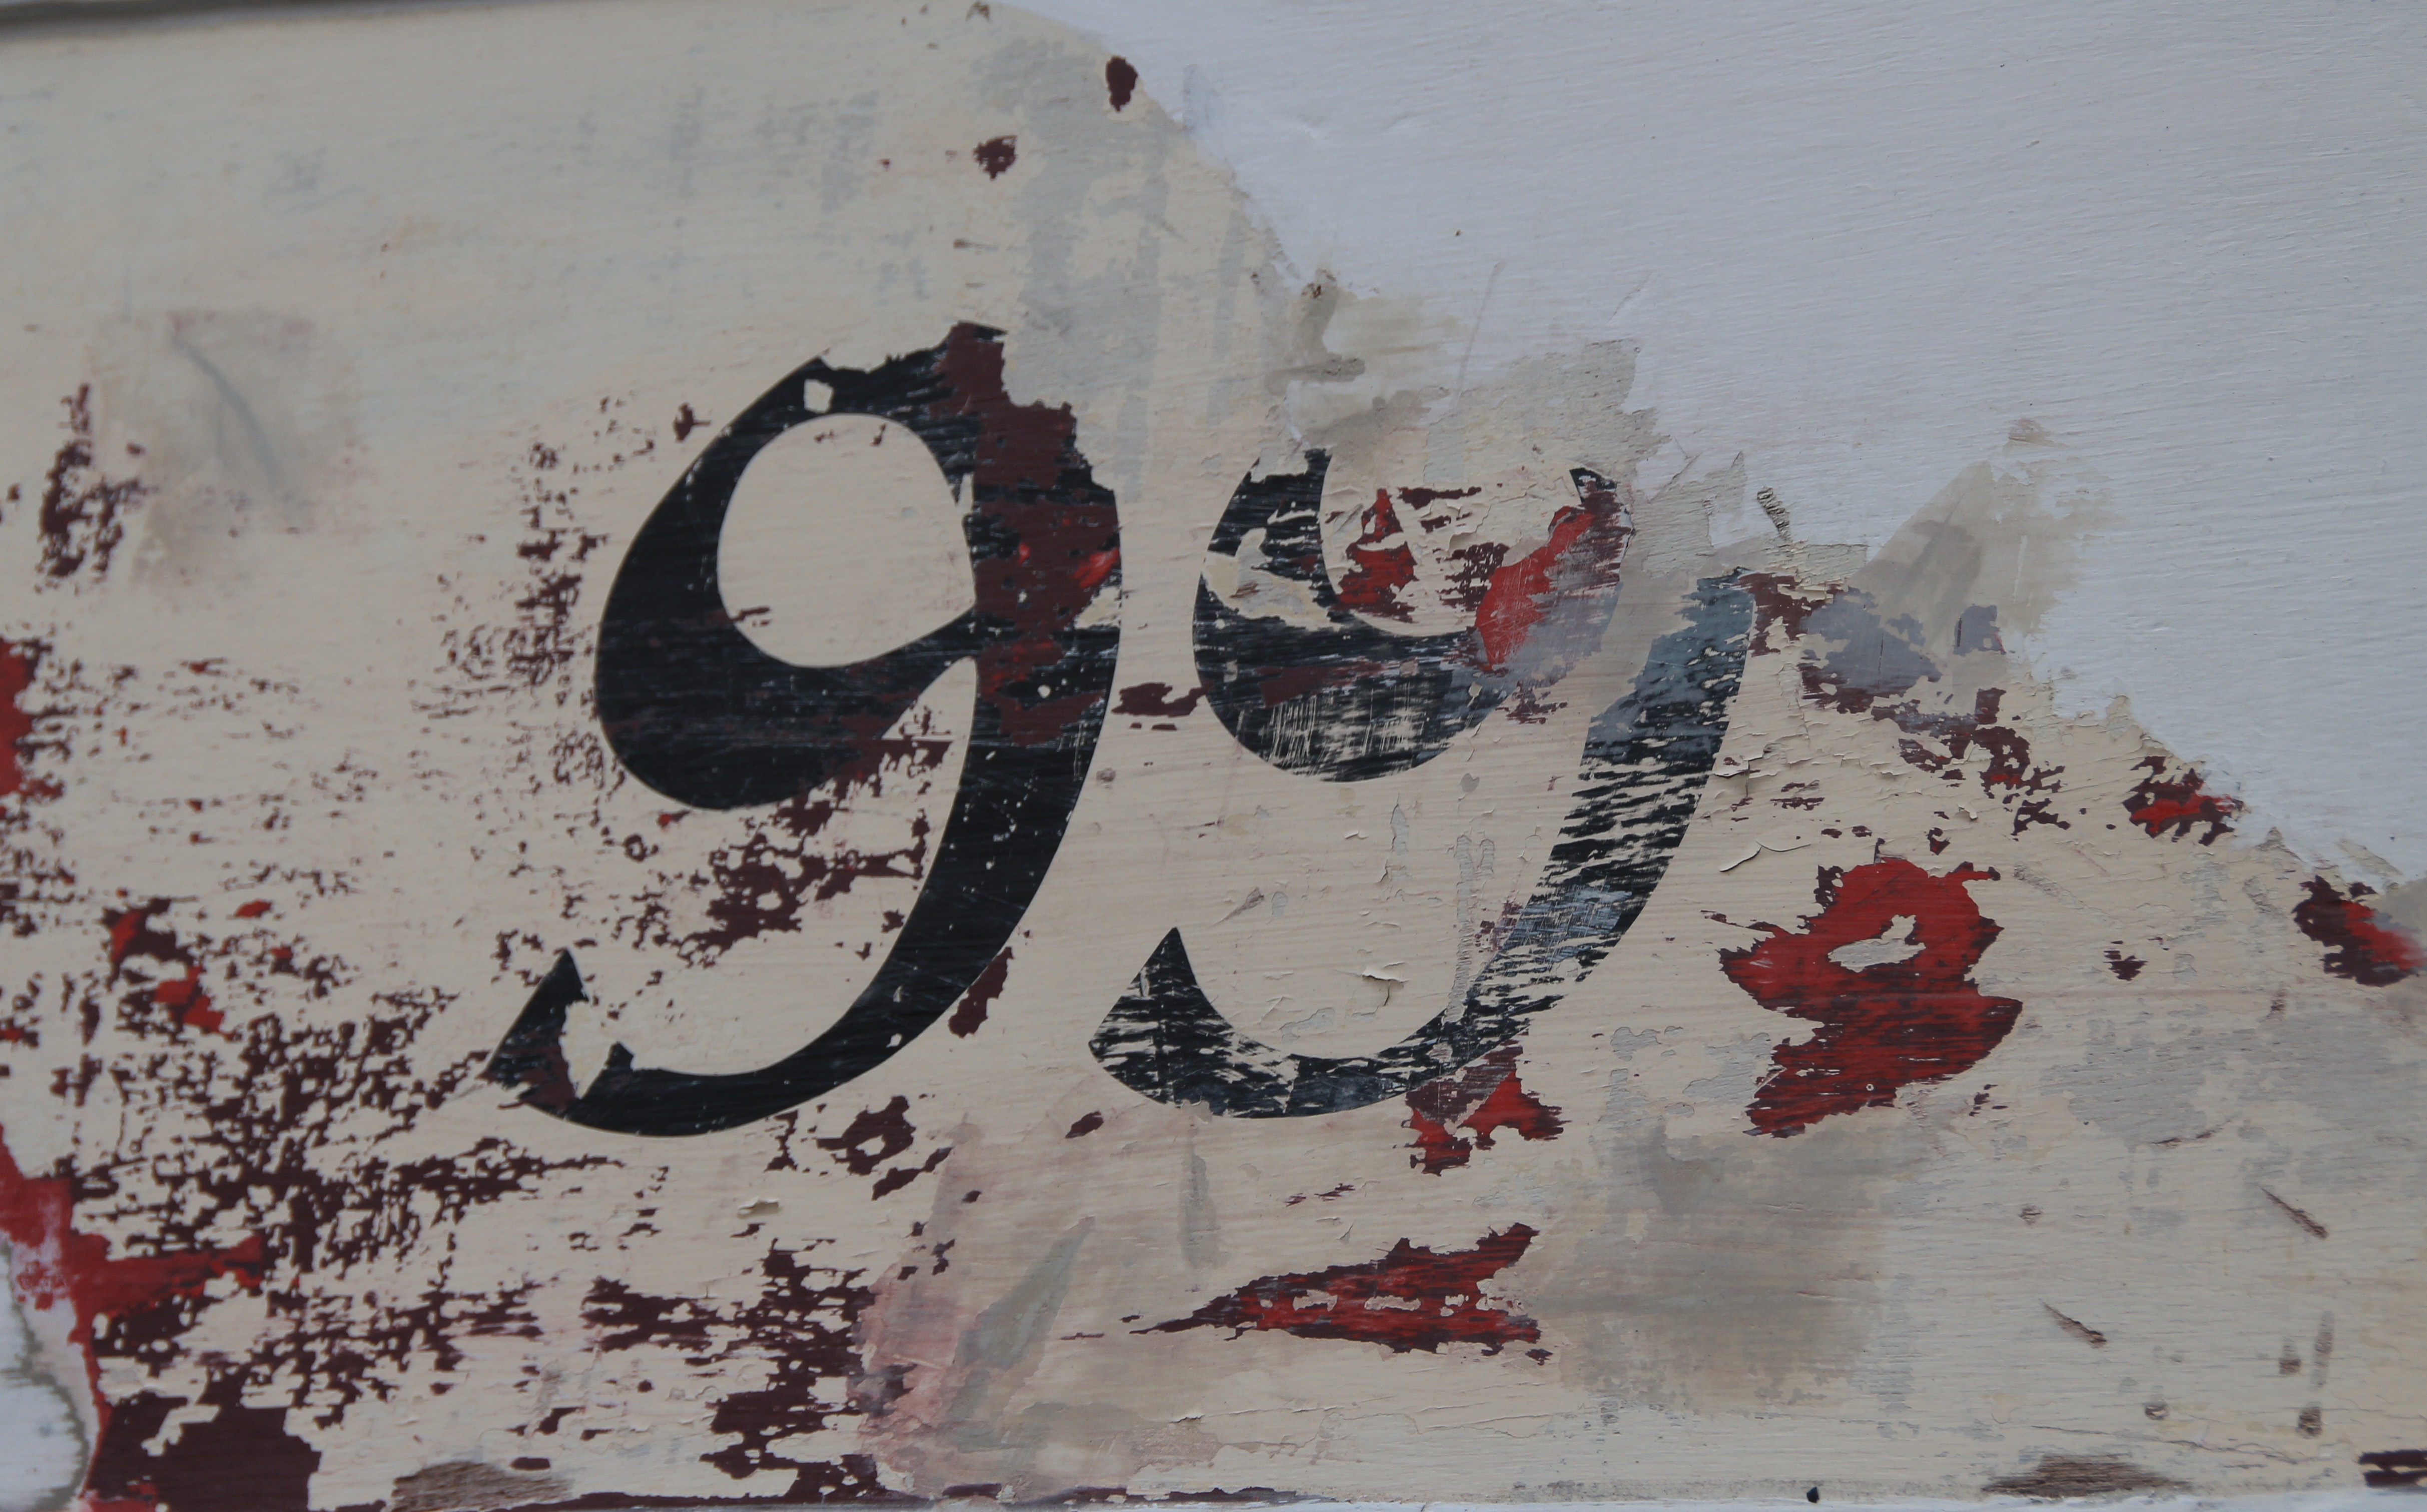
abstract, architecture, number, wall, red, graffiti, close, painting, art, sketch, drawing, mathematics, nine, shape, count, 99, folding rule, digit, pay, ninety nine